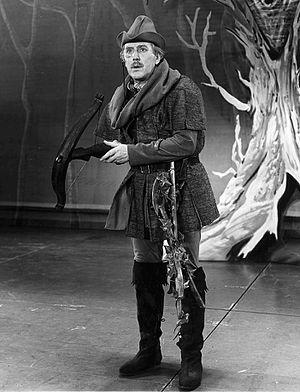
Robert Coote est un acteur anglais, né le 4 février 1909 à Londres, mort le 26 novembre 1982 à New York.
Camelot est une comédie musicale américaine d'Alan Jay Lerner et Frederick Loewe, inspirée de la légende arthurienne et créée à Broadway en 1960.